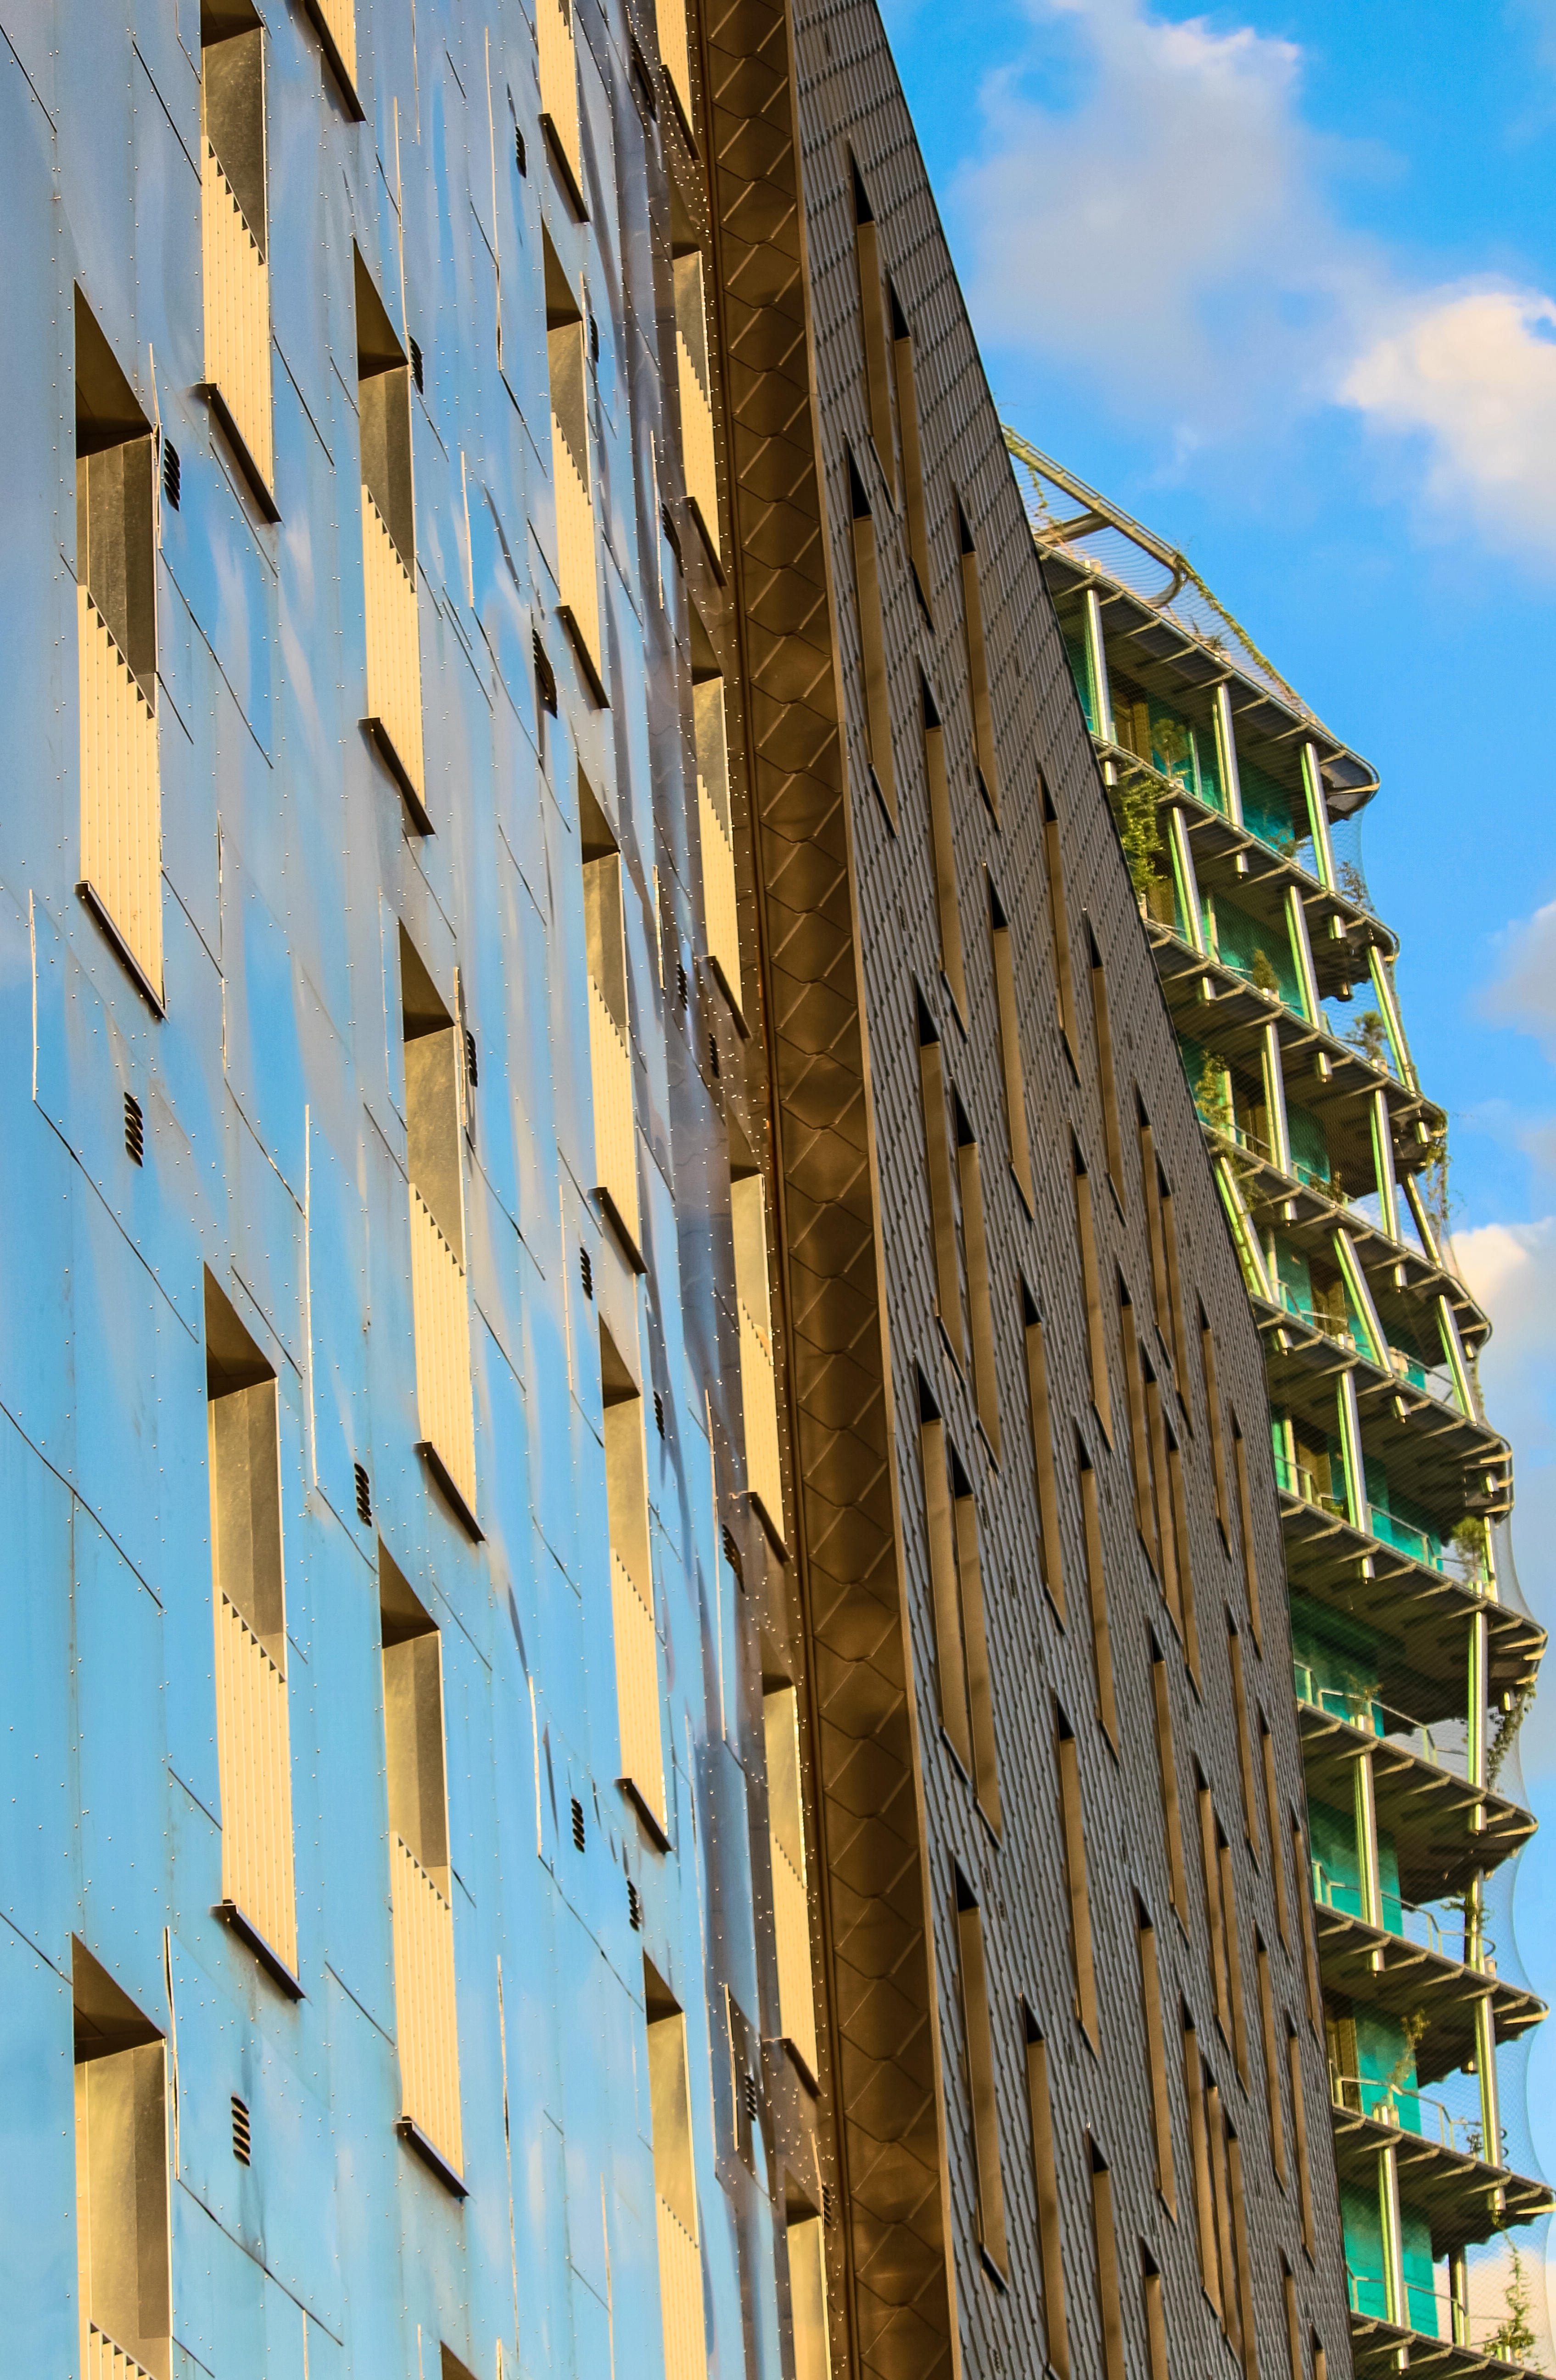
architecture, building, skyscraper, wall, downtown, tower, landmark, facade, blue, apartment, tower block, condominium, neighbourhood, urban area, residential area